June Rose Bellamy

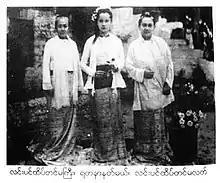
Hteiktin Ma Gyi, Yadana Nat-Mei and Hteiktin Ma Lat

June Rose was born on 1 June 1932 in Maymyo, British Burma as the sole child of Princess Hteiktin Ma Lat of the Konbaung dynasty and Herbert Bellamy, an Australian orchid collector long settled in Burma. She is a granddaughter of Prince Limbin. She was She was educated at St Joseph's Convent School, Kalimpong, India, also educated in Rangoon, Burma. After the war, as a teenager, she wrote an essay for a competition called "The World We Want", sponsored by the New York Herald Tribune, which won a prize to visit the US along with 30 international students. She became a TV host in the Philippines and took up painting.